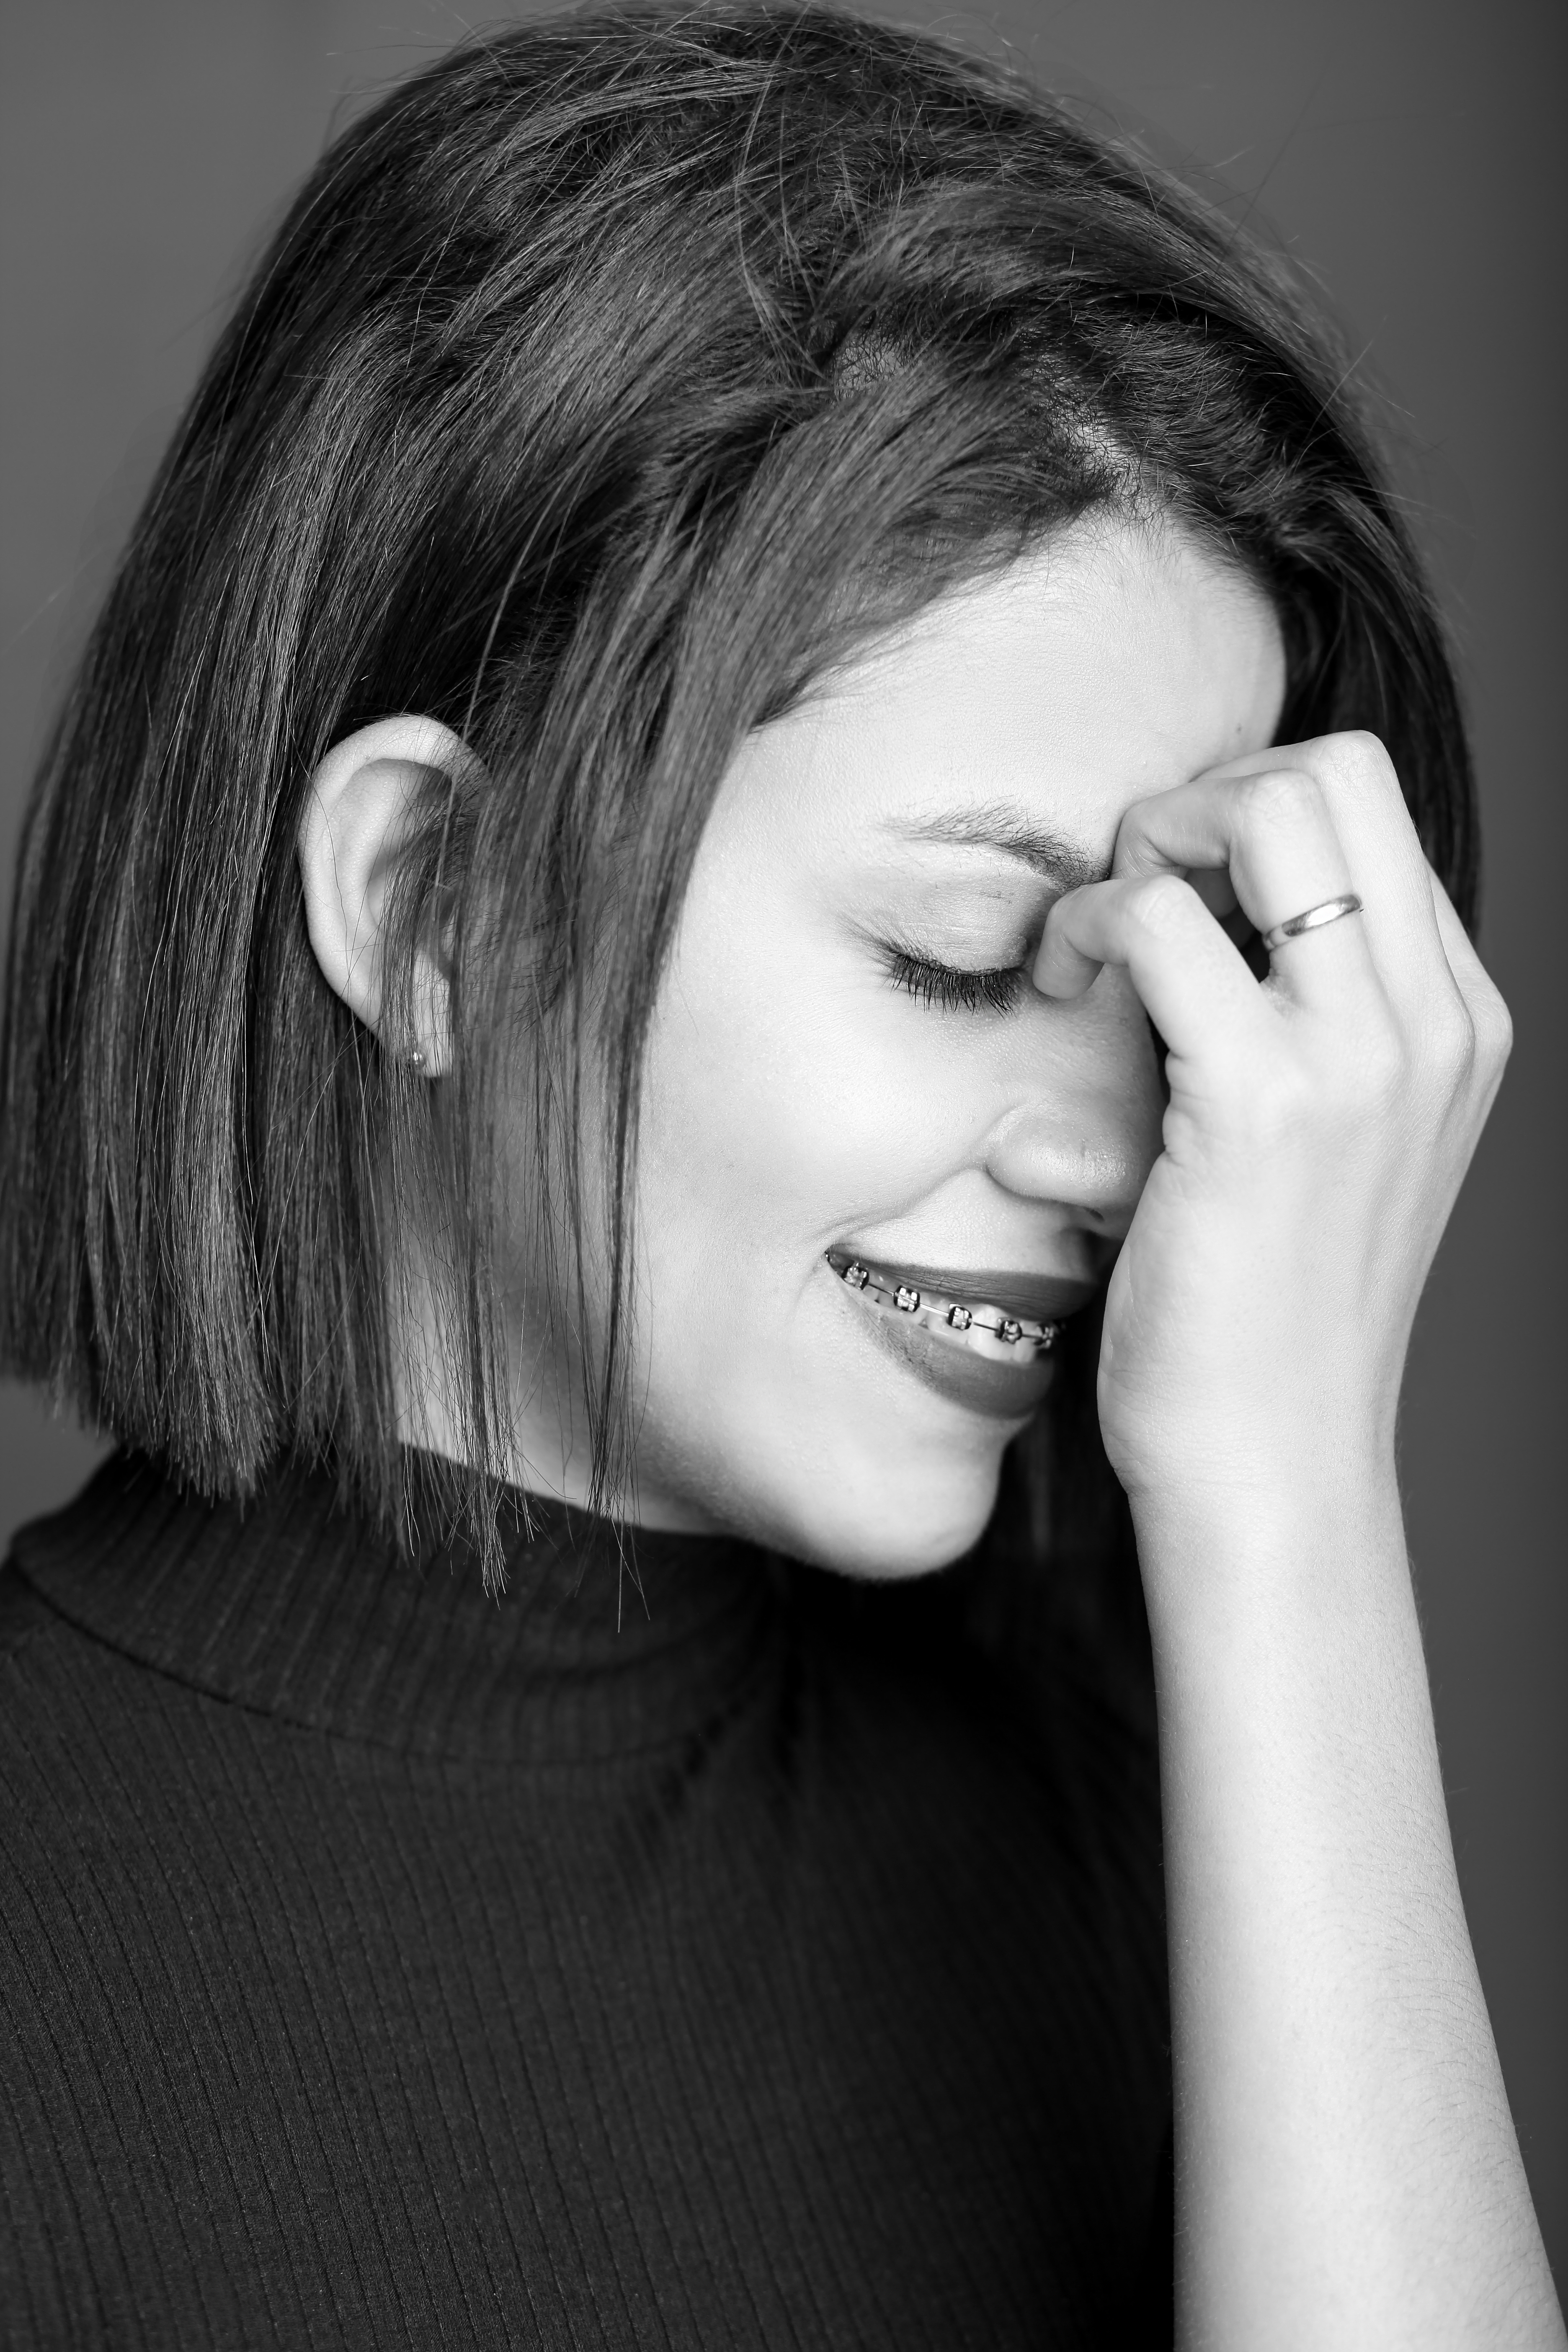
girl, face, hair, black, white, lip, photograph, facial expression, skin, beauty, black and white, nose, eyebrow, head, hairstyle, chin, cheek, monochrome, ear, eye, monochrome photography, organ, smile, photography, mouth, neck, hand, photo shoot, close up, portrait, portrait photography, model, eyelash, black hair, jaw, gesture, finger, long hair, style, tooth